Shakedown (testing)

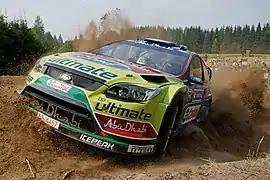
Jari-Matti Latvala, winner of the Neste Oil Rally Finland 2010, driving his car in Muurame shakedown

A shakedown is a period of testing or a trial journey undergone by a ship, aircraft or other craft and its crew before being declared operational. Statistically, a proportion of the components will fail after a relatively short period of use, and those that survive this period can be expected to last for a much longer, and more importantly, predictable life-span. For example, if a bolt has a hidden flaw introduced during manufacturing, it will not be as reliable as other bolts of the same type.